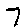
Label: 7